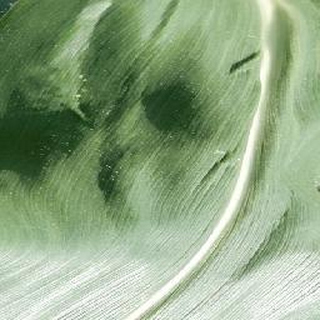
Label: healthy_corn